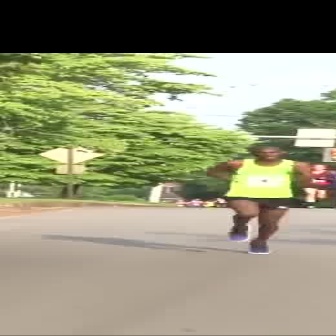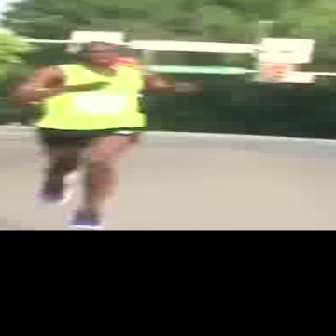
  Please identify the target specified by the bounding box [204,145,313,254] in the first image and locate it in the second image. Return the coordinates in [x_min,y_min,x_max,y_max] format.
Answer: [7,40,196,229]